Walloons

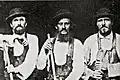
Walloon hammersmiths at Lövstabruk, early 1870s

Starting from the 1620s, numerous Walloon miners and iron-workers, with their families, settled in Sweden to work in iron mining and refining. Walloon methods of iron production were incorporated into Swedish practice, to supplement the existing German techniques. Many Walloon workers settled around the mine at Dannemora producing Öregrund iron which represented 15 per cent of Sweden's iron production at that time.